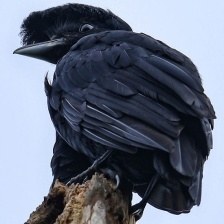
Species: UMBRELLA BIRD
Scientific name: CEPHALOPTERUS